M,n,k-game

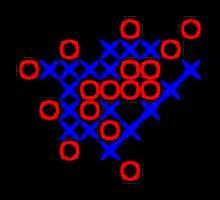
Example of a completed 11,10,5-game

An m","n","k"-game is an abstract board game in which two players take turns in placing a stone of their color on an "m"-by-"n" board, the winner being the player who first gets "k" stones of their own color in a row, horizontally, vertically, or diagonally. Thus, tic-tac-toe is the 3,3,3-game and free-style gomoku is the 15,15,5-game. An "m","n","k"-game is also called a k"-in-a-row game on an "m"-by-"n" board.